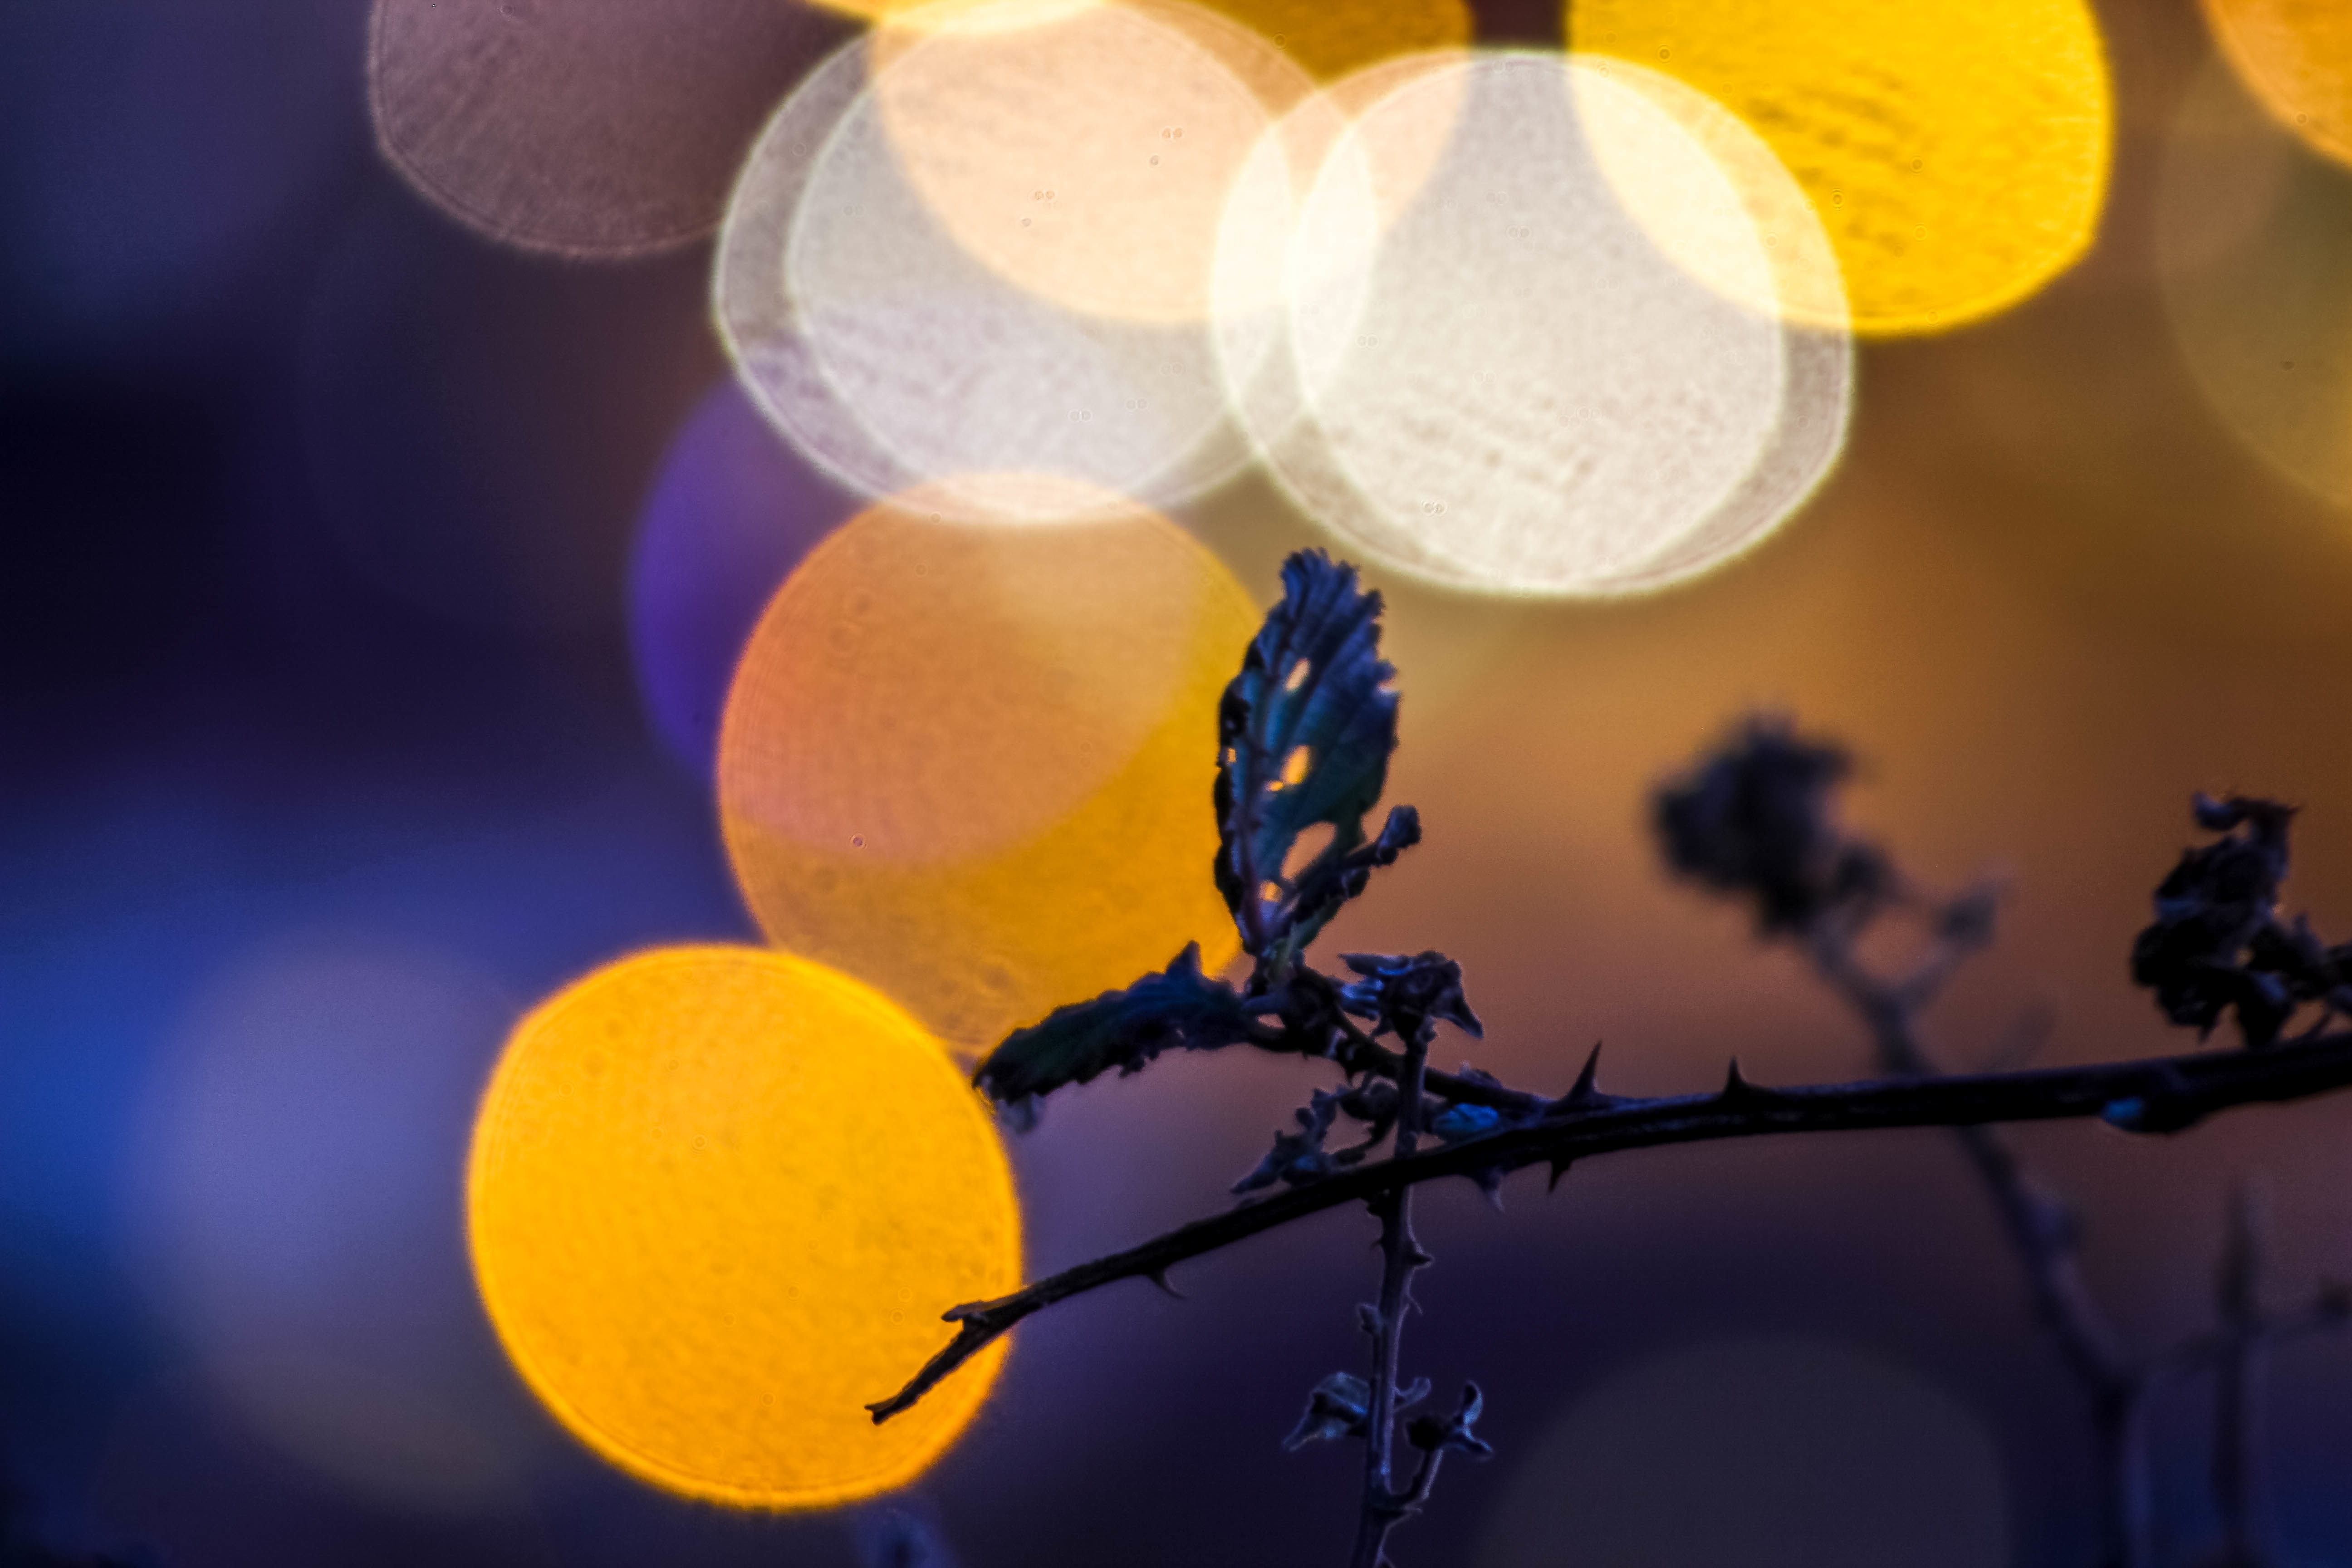
light, plant, sunlight, leaf, flower, petal, reflection, color, blue, yellow, circle, close up, shape, macro photography, atmosphere of earth